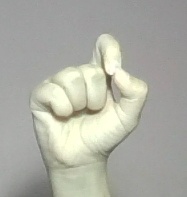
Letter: fa